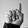
ASL letter: D